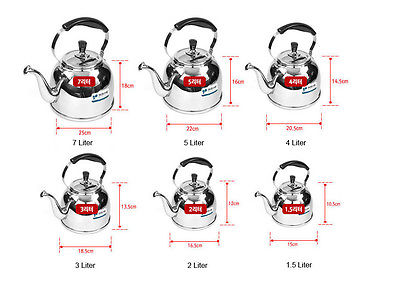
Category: kettle